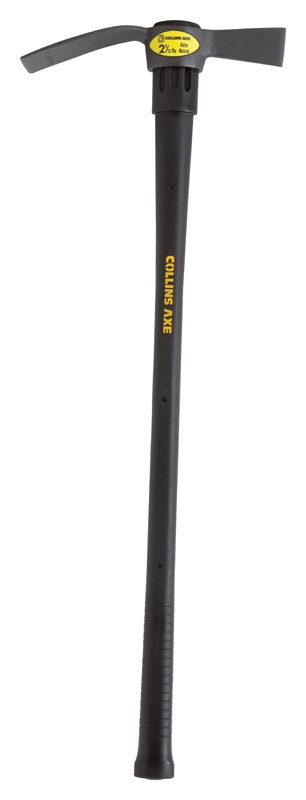
CUTTER MATTOCK FG 2.5#
Handle Length: 36 Handle Material: Fiberglass Head Type: Head Weight: 2.5 Product Type: Mattock Sheath Included: Sub Brand: Brand Name: Collins Blade Length: Blade Material: High Carbon Steel Color: Black/Yellow Overall Length: 35.25 Tool Type: Cutter
Brand: ACE TRADING - TRUPER GARDEN TOOL
Category: Hardware > Tools > Mattocks & Pickaxes > Mattocks